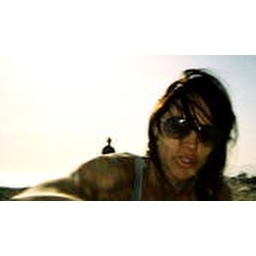
In Venice beach dillydading in the sand sharing my fears and weakness of my imminent paradigm shift.